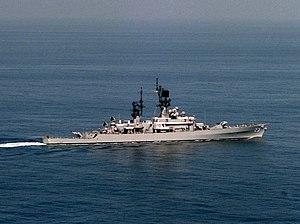
La classe Leahy est une classe de neuf croiseurs lance-missiles de l'United States Navy en service entre 1962 et 1995. Ces navires sont à l'origine désignés comme « Destroyer leader », mais lors de la reclassification des navires de l'United States Navy en 1975, ils sont reclassés comme croiseurs à missiles guidés.